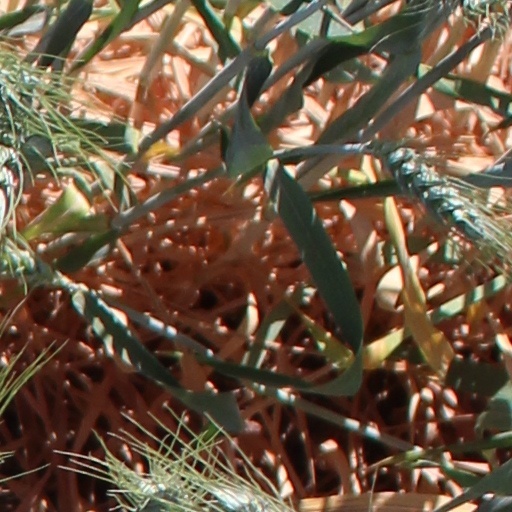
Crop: wheat